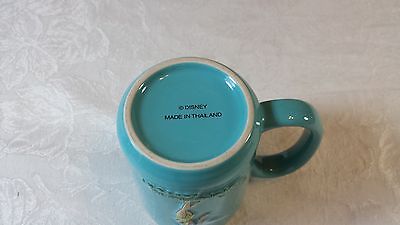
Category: mug